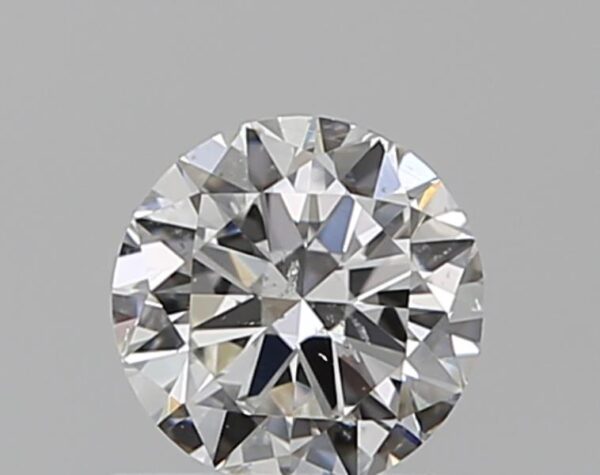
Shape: round
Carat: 0.5
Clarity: SI2
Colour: F
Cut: GD
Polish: EX
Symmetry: GD
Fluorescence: N
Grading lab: GIA
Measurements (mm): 4.97 x 5.01 x 3.07